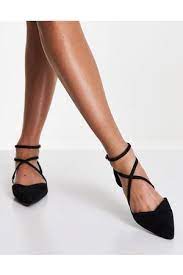
Label: Ballet Flat